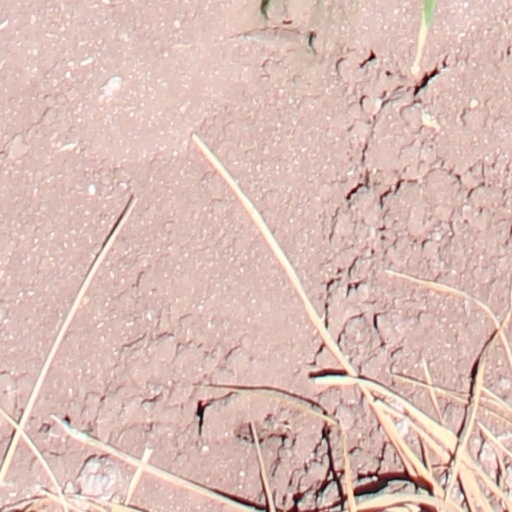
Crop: wheat